Knowle West

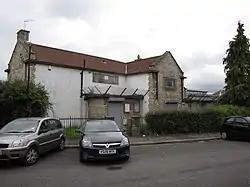
Former Holy Cross vicarage at Inns Court; a listed building now restored

There is evidence of late Iron Age and Roman settlement at Inns Court and Filwood Park, which lie within Knowle West. In 1086, the area that is now Knowle West was assessed by the Domesday survey as part of Knowle in the hundred of Hartcliffe. The survey shows Knowle as being under the lordship of Eadnoth the Constable who had 30 holdings in Devon, Dorset, Somerset and Wiltshire before the Norman conquest. After the conquest, Knowle became part of the holdings of Osbern Giffard, who was lord, or tenant in chief, of holdings throughout Gloucestershire, Hampshire, Wiltshire and Somerset. The Domesday Book shows Knowle as having eleven households, three ploughlands, one cob (small horse), eight cattle, twenty five pigs, a meadow of , pasture of and a woodland area of by . For taxation purposes, the whole was assessed at two geld units. Filwood Park, in the southern part of the area was part of the parish of Whitchurch until incorporated into Bristol in 1930. In Anglo-Saxon times Filwood Chase was part of the royal hunting estate known as Kingswood Forest, which encompassed a large area around Bristol.